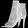
Label: Ankle boot